Bibliothèque nationale de France

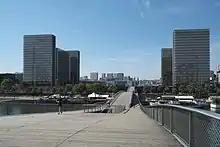
View of the , François-Mitterrand site

The library opened to the public in 1692, under the administration of Abbott Camille le Tellier de Louvois, the minister's son. The Abbé Louvois was succeeded by Jean-Paul Bignon, who in 1721 seized the opportunity of the collapse of John Law's Mississippi Company. The company had been relocated by Law into the former palace of Cardinal Mazarin around Hôtel Tubeuf, and its failure freed significant space in which the Library would expand (even though the Hotel Tubeuf itself would remain occupied by French East India Company and later by France's financial bureaucracy until the 1820s). Bignon also instituted a complete reform of the library's system. Catalogues were made which appeared from 1739 to 1753 in 11 volumes. The collections increased steadily by purchase and gift to the outbreak of the French Revolution, at which time it was in grave danger of partial or total destruction, but owing to the activities of Antoine-Augustin Renouard and Joseph Van Praet it suffered no injury.